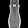
Label: Dress